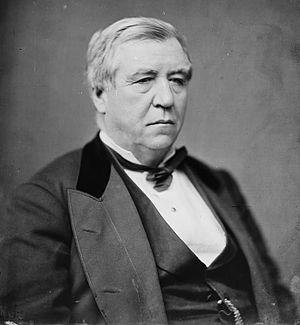
Cette page recense les sénateurs américains de l’État du Kentucky. Les sénateurs du Kentucky appartiennent aux classes 2 et 3. Le Kentucky est actuellement représenté au Sénat américain par les républicains Mitch McConnell et Rand Paul.